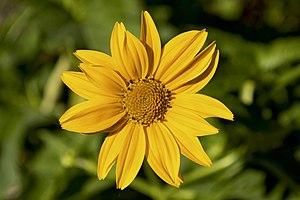
Les Astéracées sont une grande famille botanique de plantes dicotylédones, appelées aussi Composées ou, plus rarement des Composacées. En effet, ce que l'on prend à première vue pour des « fleurs » chez ces plantes est en réalité composé de fleurs minuscules, réunies en inflorescences appelées capitules.